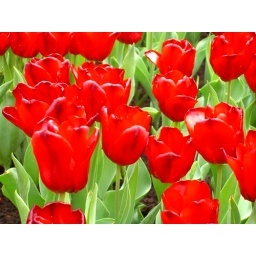
This is one of the wall papers in my computer